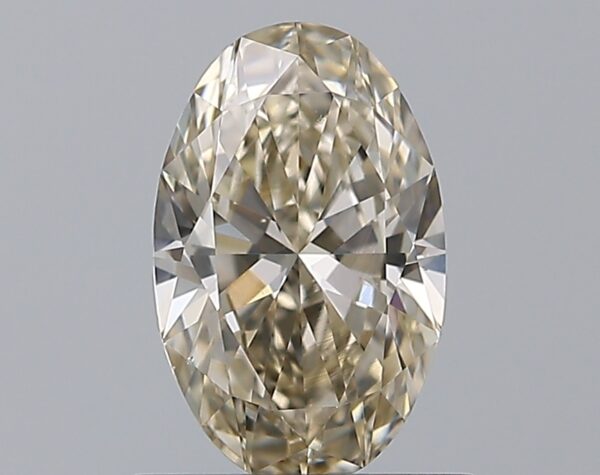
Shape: oval
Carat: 0.8
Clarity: VS2
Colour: N
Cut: EX
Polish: VG
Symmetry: VG
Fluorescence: F
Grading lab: GIA
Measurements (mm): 7.99 x 5.05 x 2.98